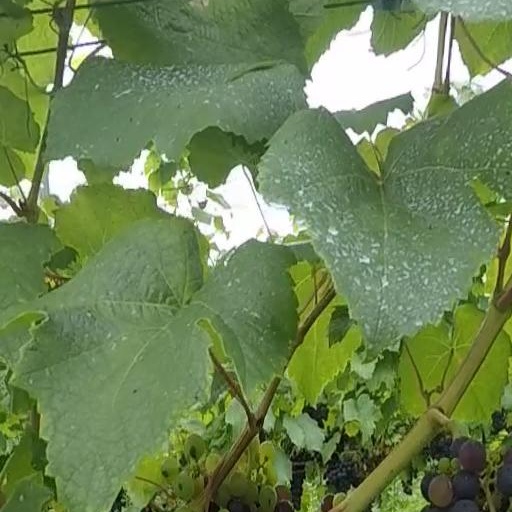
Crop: grape